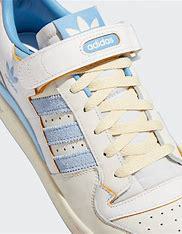
Brand: Adidas
Model: Forum 84